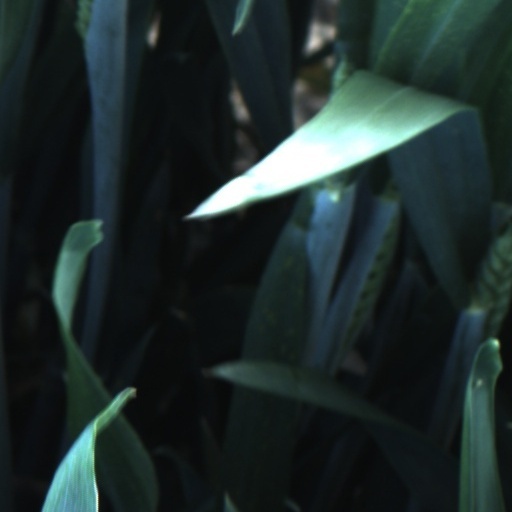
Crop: wheat